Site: brandenburg
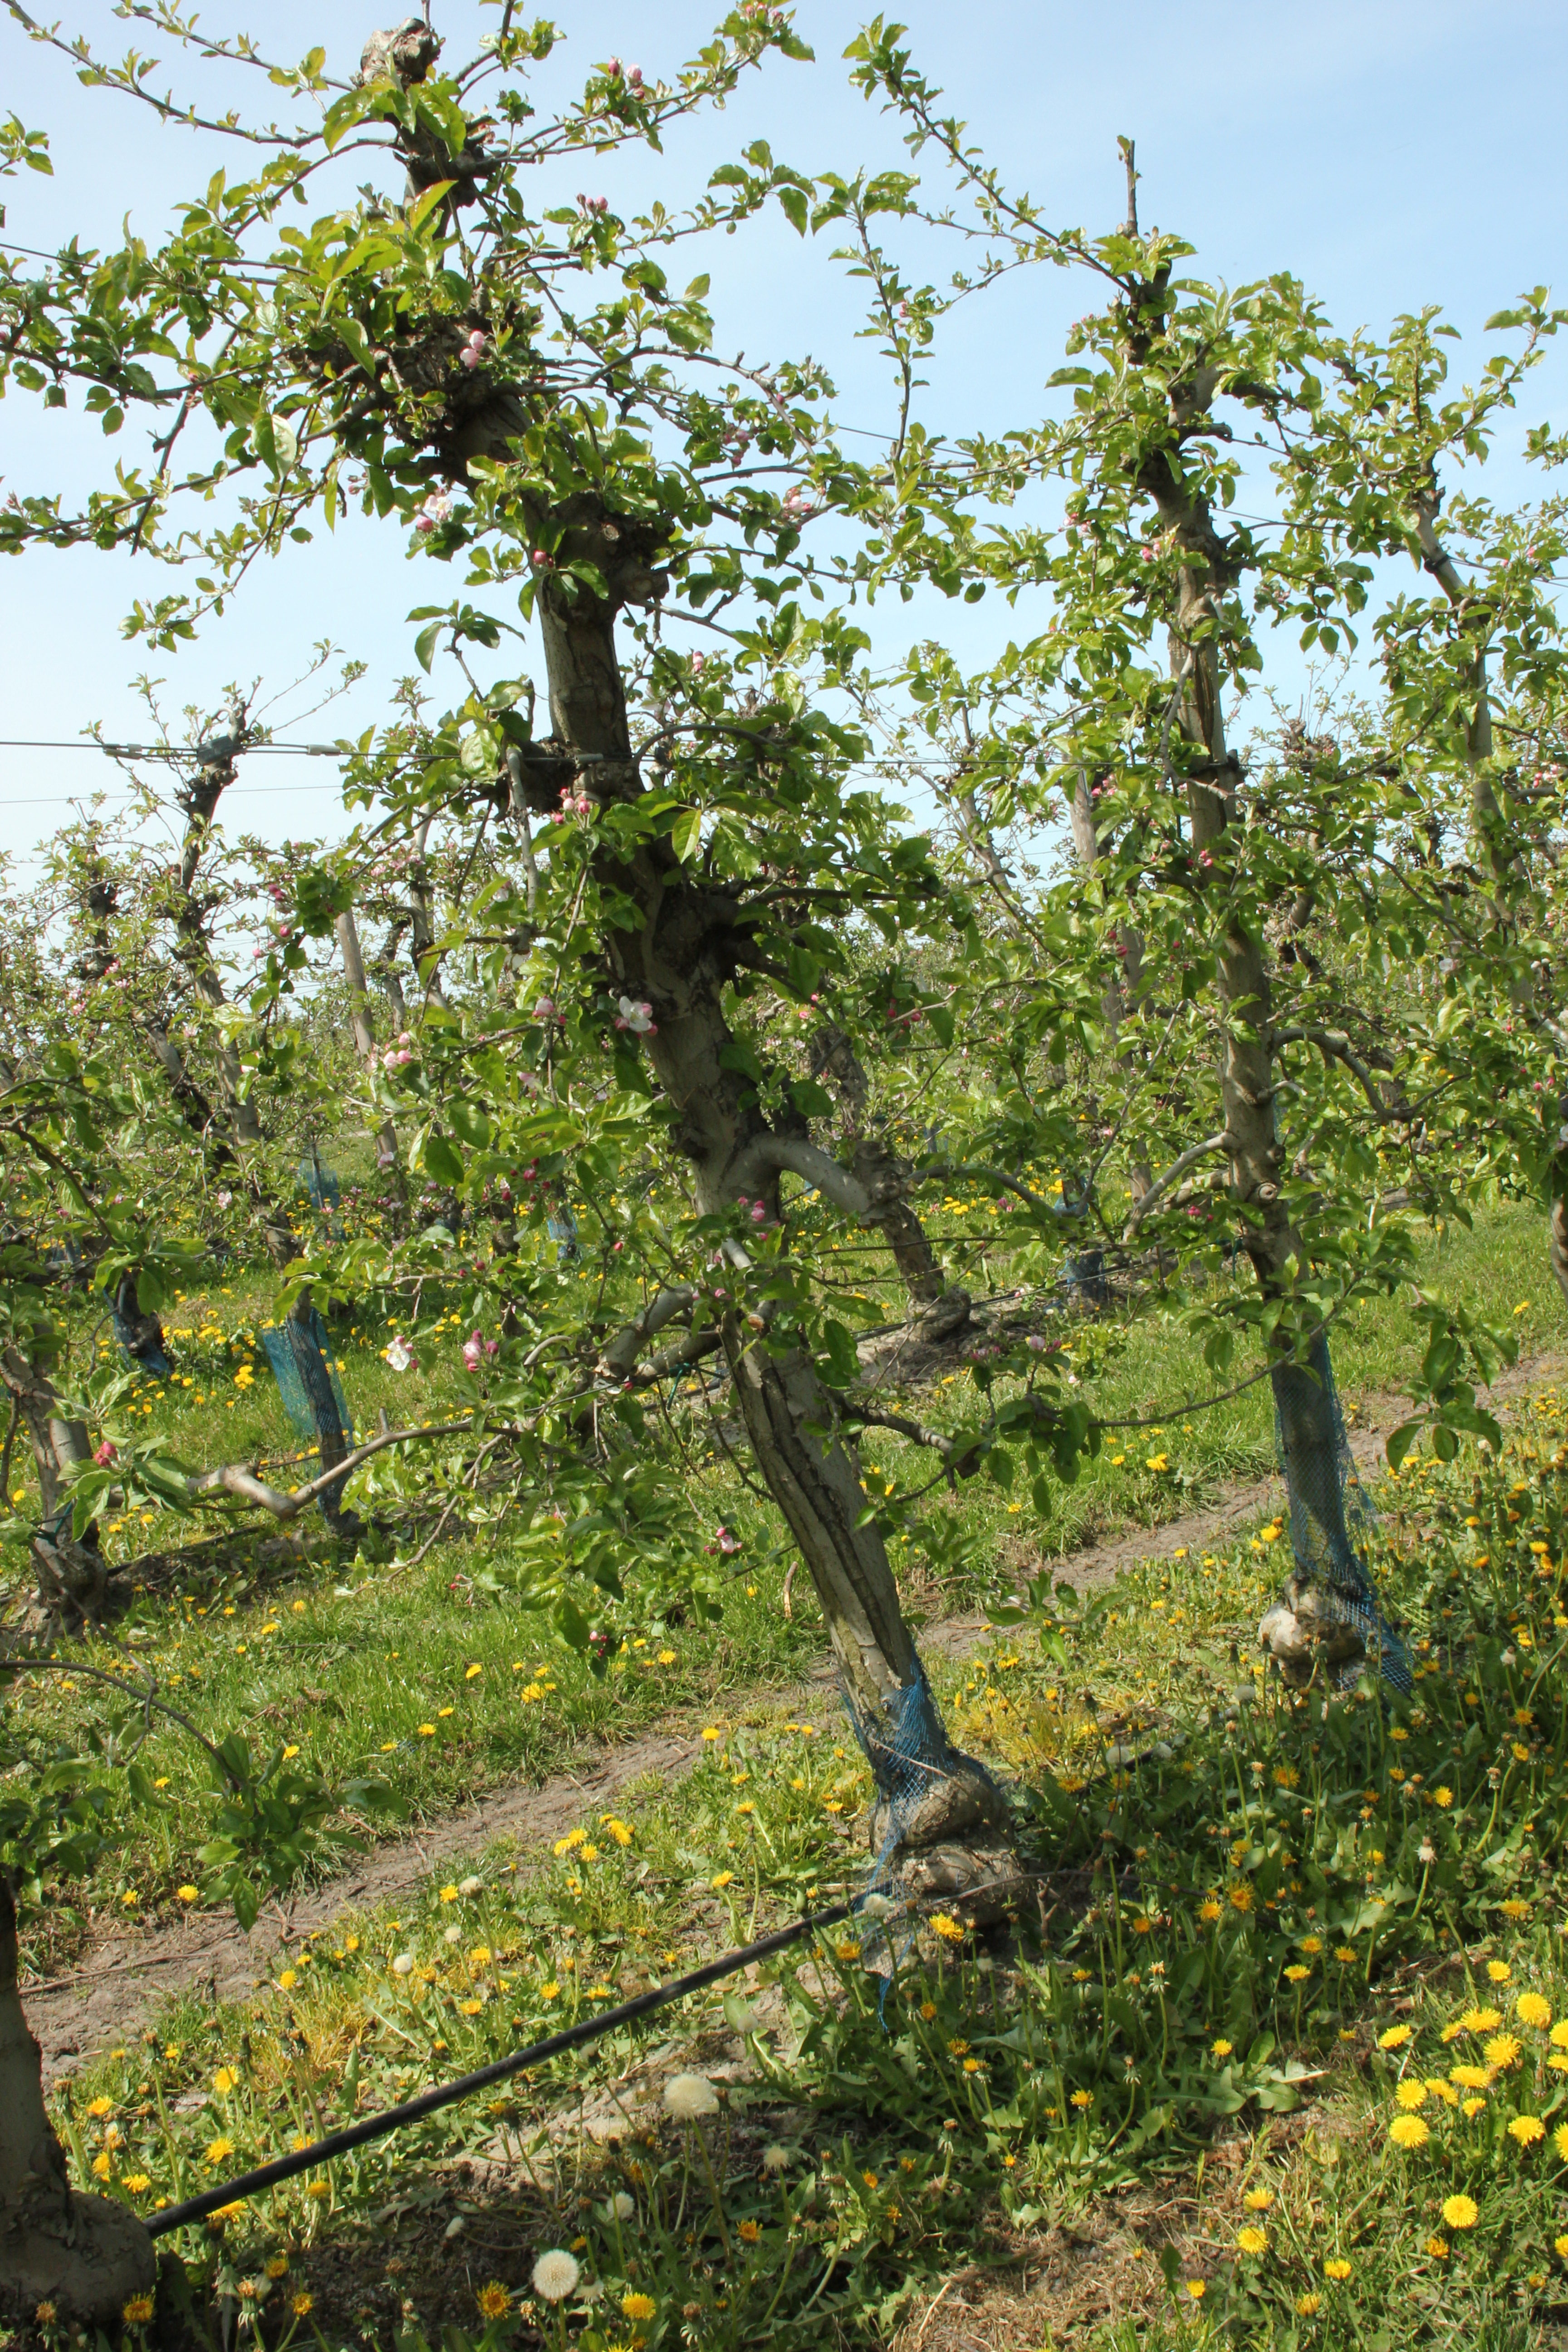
Growth stage (BBCH 60): Flowering